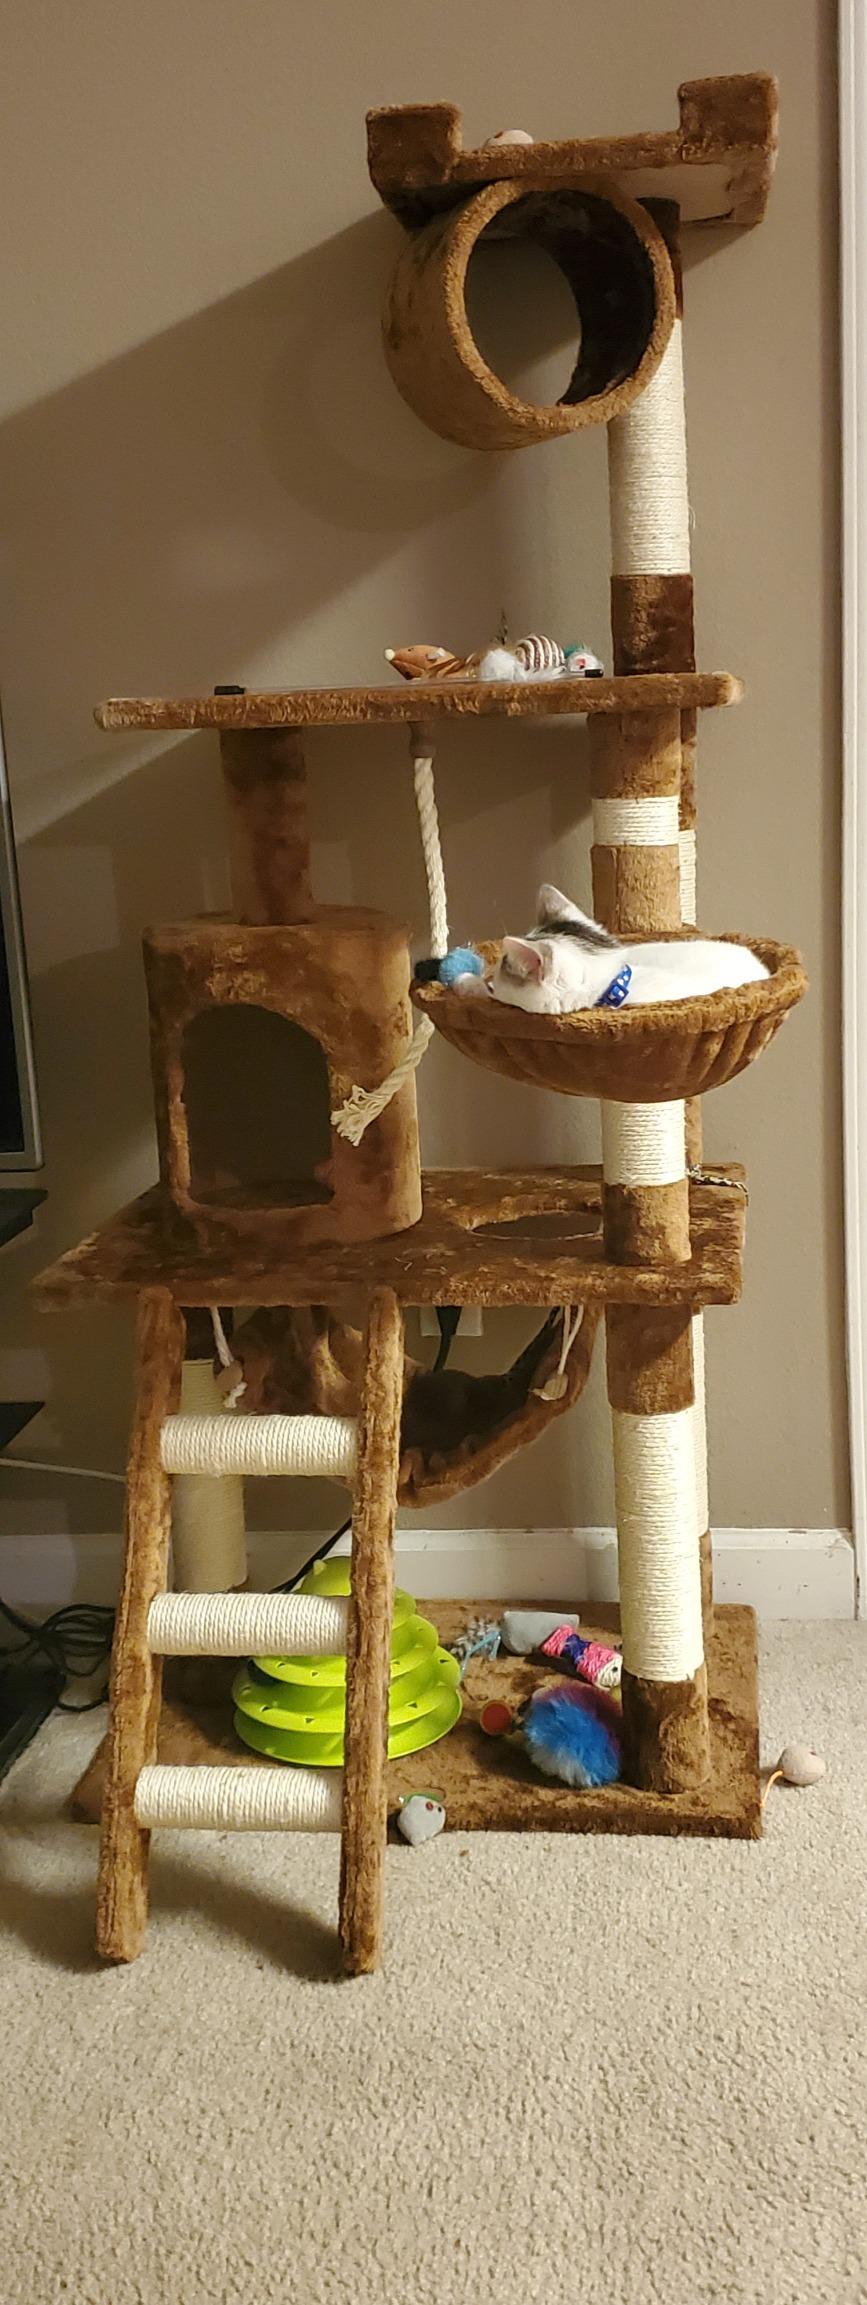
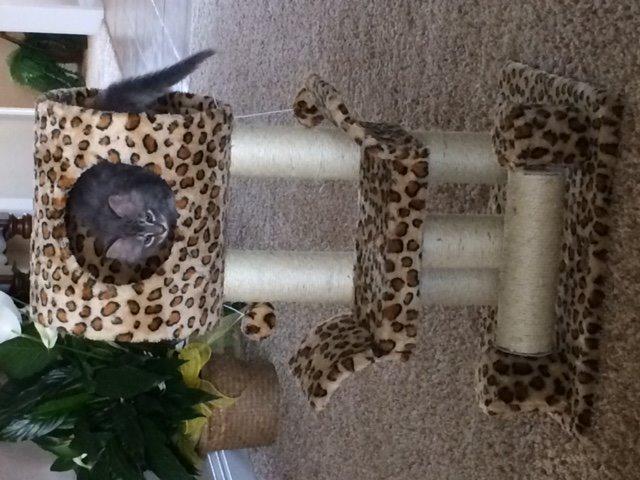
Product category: items_cat tree
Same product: no